Blanche Ostertag

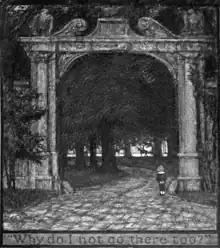
Illustration for Max Muller's "Memories"

Such chronological details were noted only as proving conscientious research even in childish matters. For the most part, the artist chose the early Victorian fashions—men in peg-top plaid trousers; women in crinolines, angel sleeves, lockets, and hair-nets; little girls in pig-tails and pantalettes. Here were delectable and varied decorations breathing a sort of innocent drollery, what M. de Monvel called "a precious quality of naivete". Her illustrations for Max Müller's "Memories," were stamped with unusual breadth and proportion.